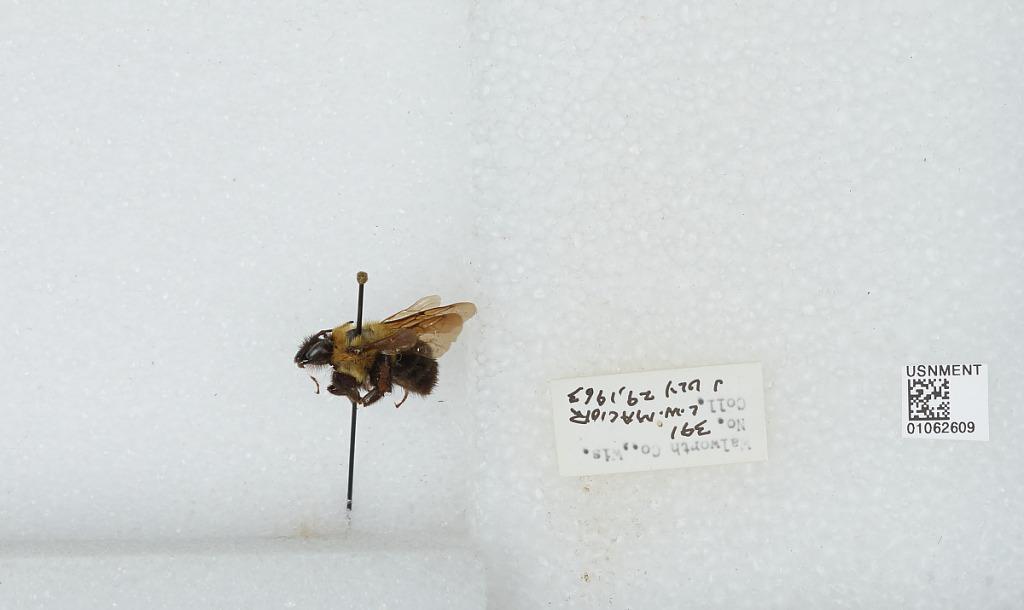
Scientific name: Bombus (Pyrobombus) bimaculatus Cresson
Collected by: L. Macior
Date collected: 1963-7-29
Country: United States
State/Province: Wisconsin
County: Walworth
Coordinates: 42.67, -88.54